Fort Cobb

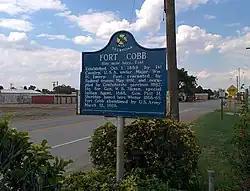
Oklahoma historical marker for Fort Cobb

Fort Cobb was a United States Army post established in what is now Caddo County, Oklahoma in 1859 to protect relocated Native Americans from raids by the Comanche, Kiowa, and Cheyenne. The fort was abandoned by Maj. William H. Emory at the beginning of the Civil War, but then occupied by Confederate forces from 1861–1862. The post was eventually reoccupied by US forces starting in 1868. After establishing Fort Sill the US Army abandoned Fort Cobb. Today there is little left of the former military post.